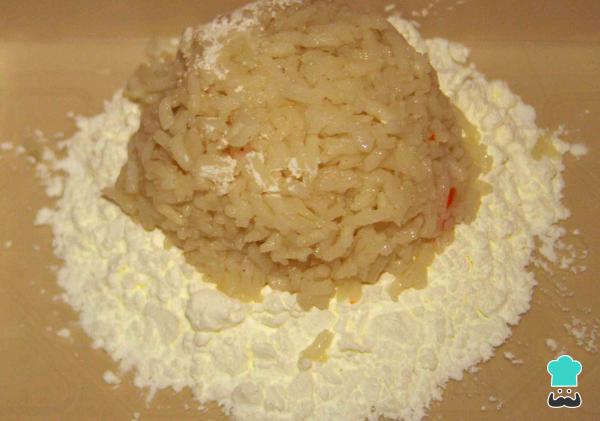
Lo primero que debes hacer es mezclar la maicena con el arroz cocido. Para lograr una buena textura en la masa, realiza intervalos de amasado. En unos aprieta la mezcla con tu puño cerrado, como plastilina, esto ayuda a eliminar grumos. En otros, mueve la masa en el recipiente de forma envolvente. Agrega poco a poco las seis cucharadas de agua, a medida que amases. Aplica sal al gusto.